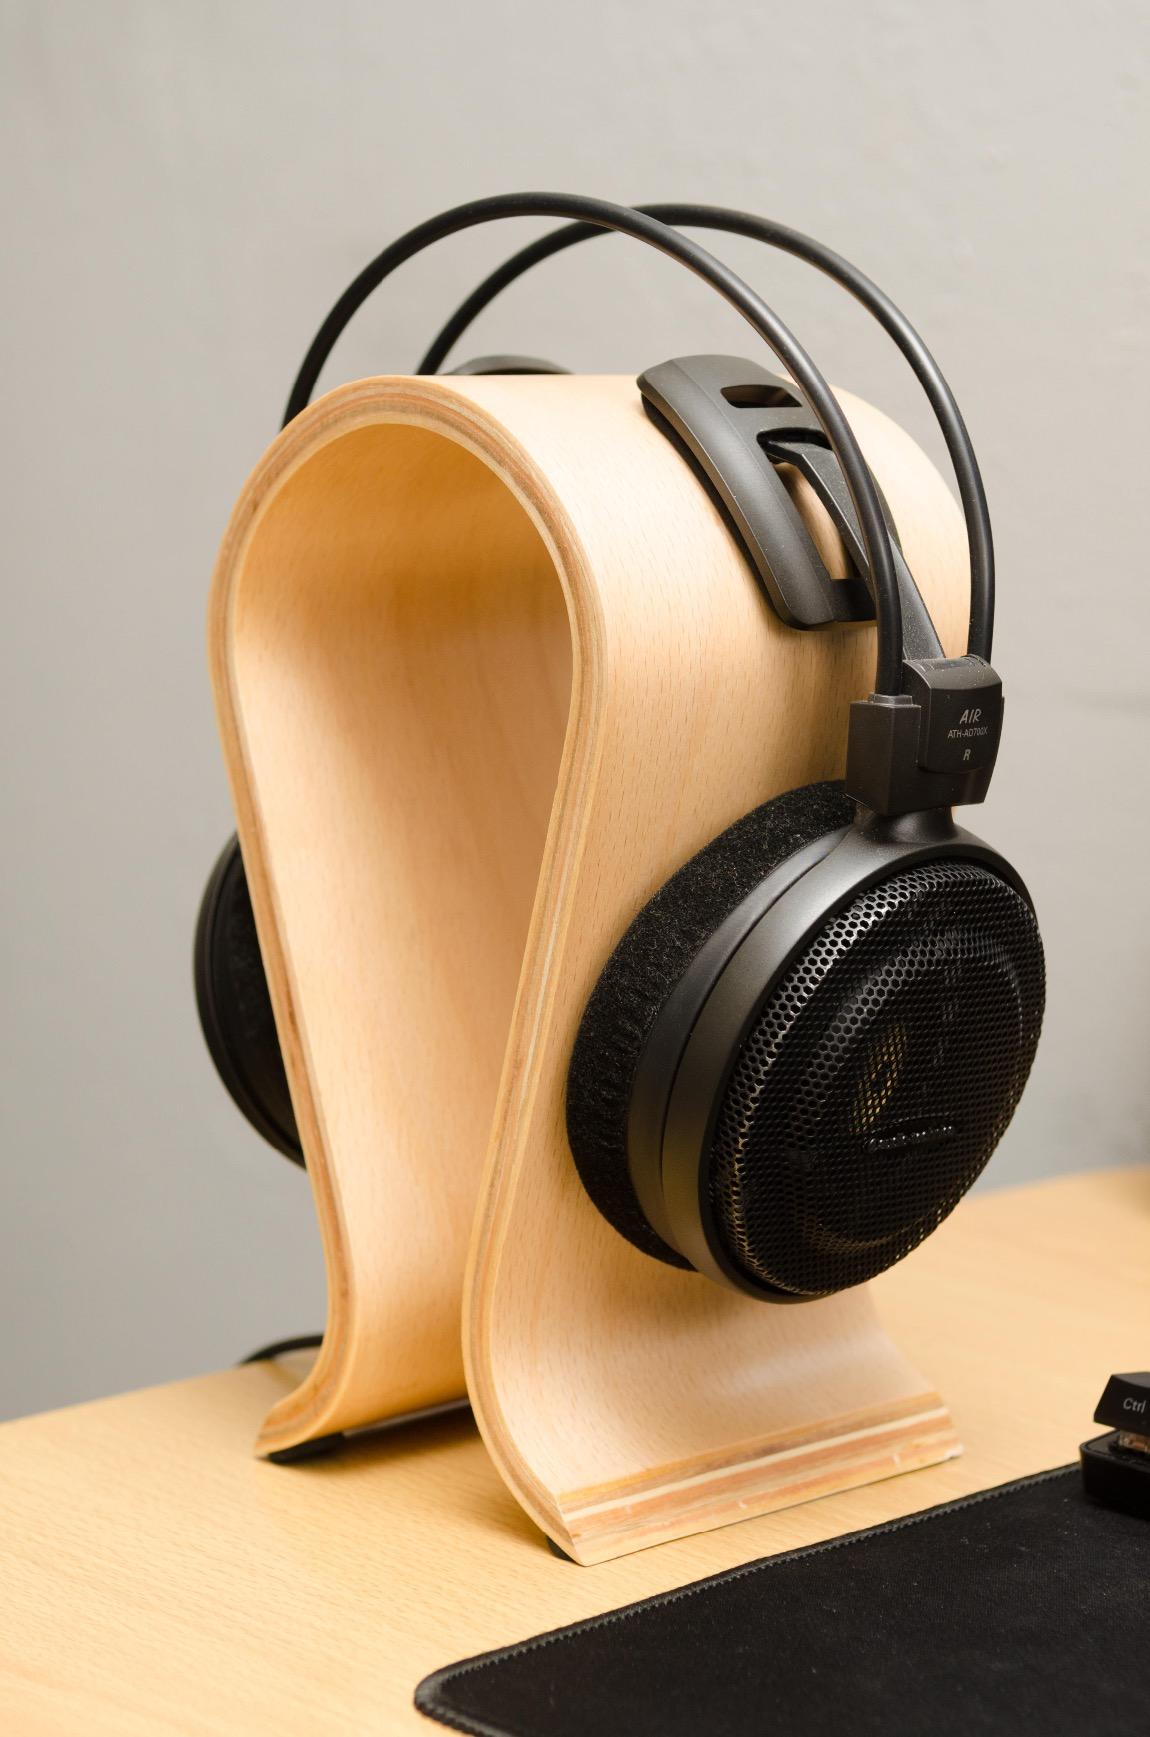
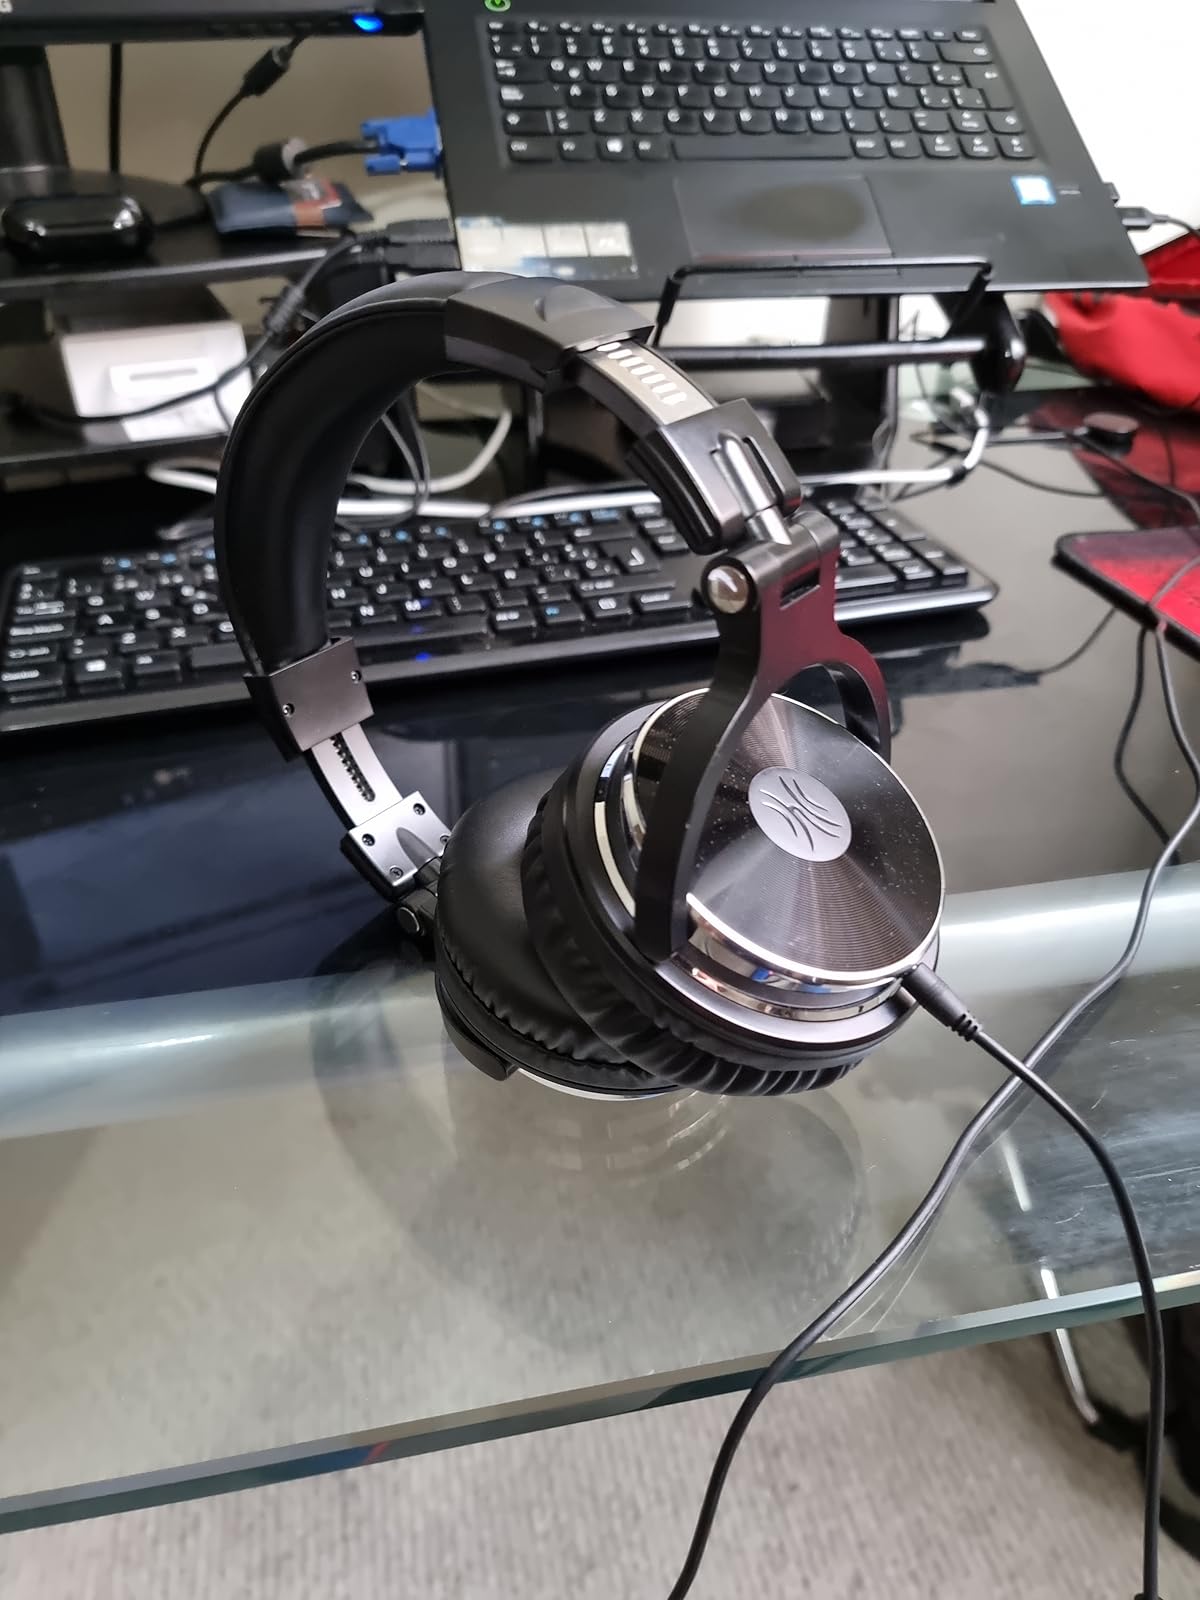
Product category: headphones
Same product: no